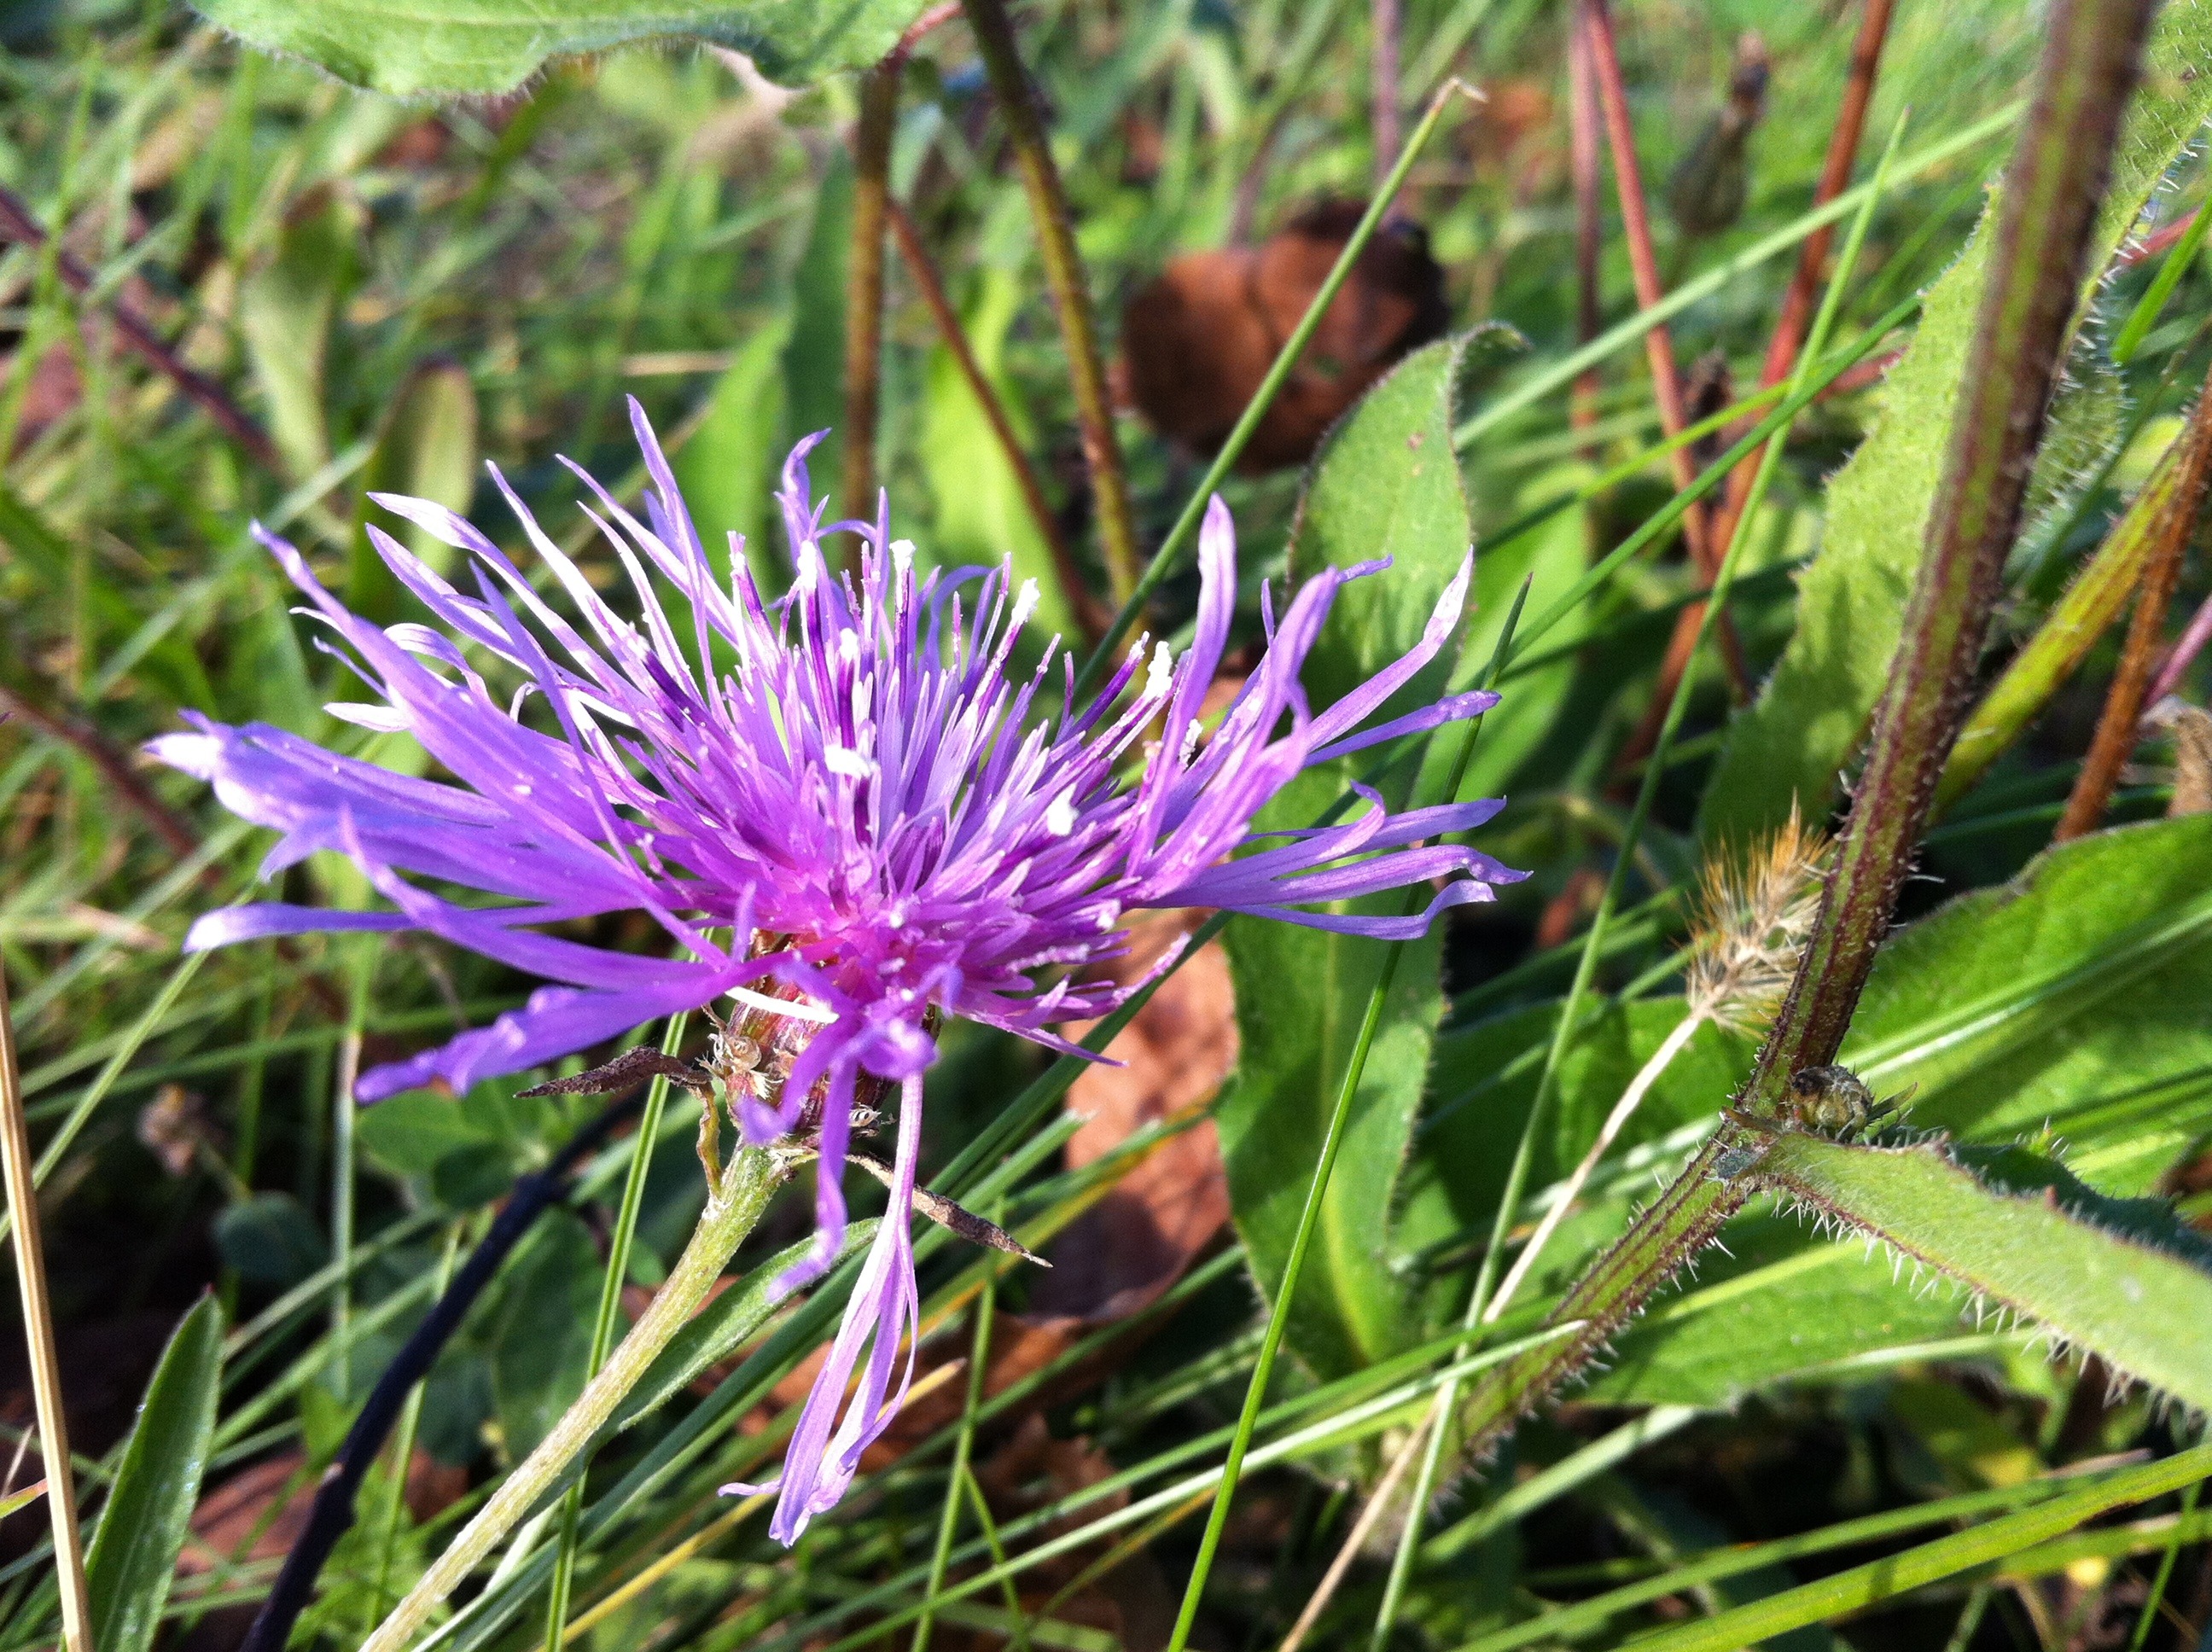
nature, grass, blossom, plant, meadow, prairie, flower, purple, bloom, herb, produce, botany, close, flora, wildflower, roadside, violet, thistle, macro photography, flowering plant, the wayside, grass family, land plant, flower blue